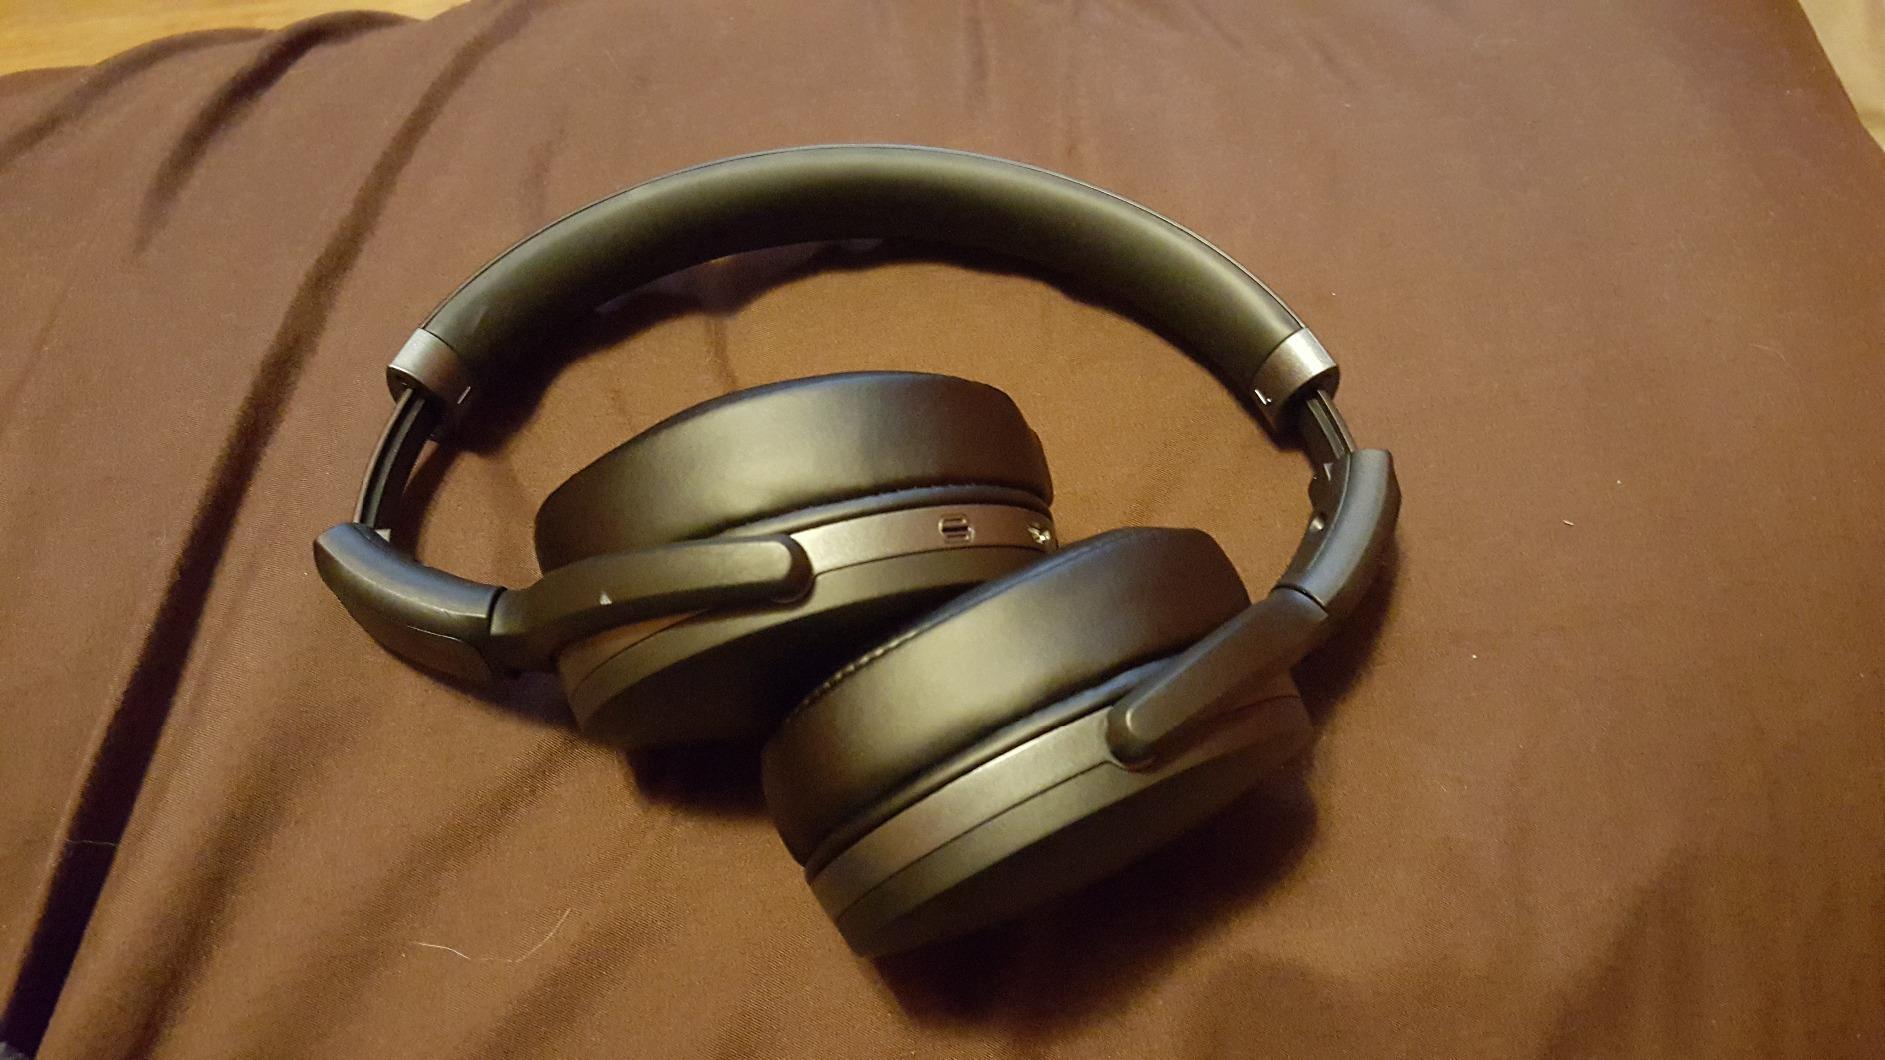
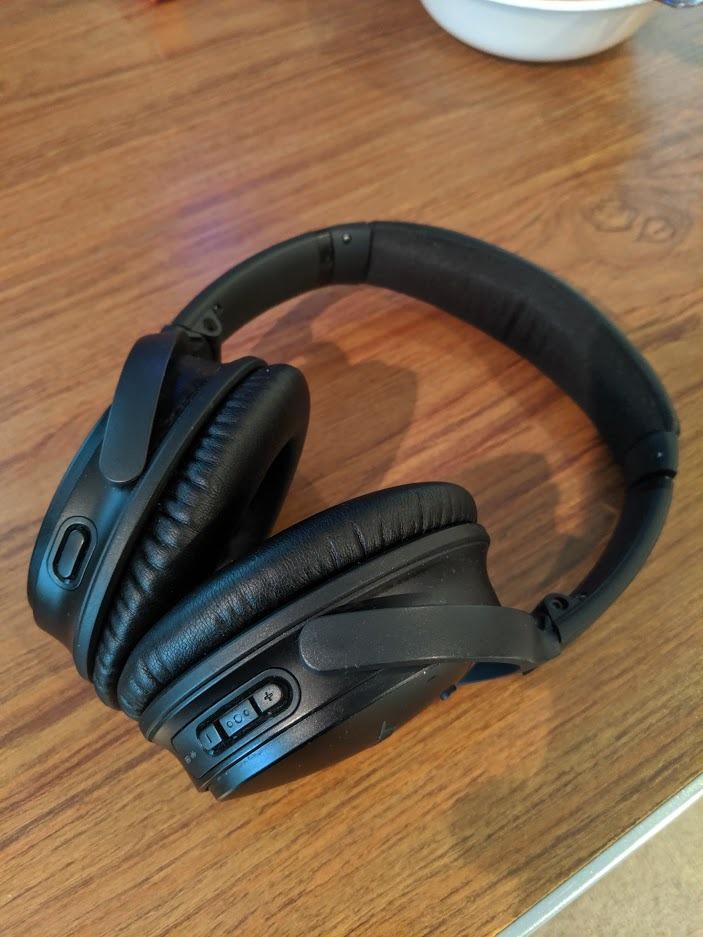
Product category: headphones
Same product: no